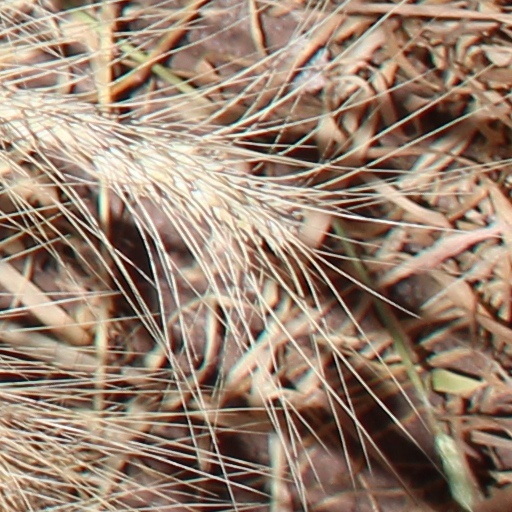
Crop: wheat